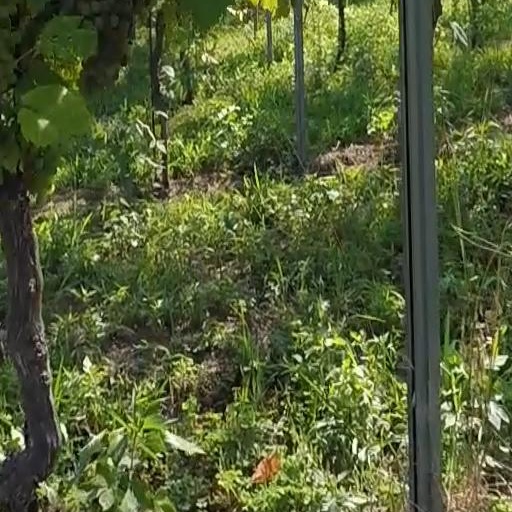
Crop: grape